Northern mockingbird

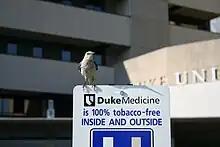
In the urban habitat at Durham, North Carolina

Adult mockingbirds can fall victim to birds of prey such as the great horned owl, screech owl and sharp-shinned hawk, though their tenacious behavior makes them less likely to be captured. Scrub jays also have killed and eaten mockingbirds. Snakes rarely capture incubating females. Fledglings have been prey to domestic cats, red-tailed hawks, and crows. Eggs and nestlings are consumed by blue jays, fish crows, American crows, red-tailed hawks, swallow-tailed kites, snakes, squirrels, and cats. Blowfly larvae and "Haemoproteus" have been found in Florida and Arizona populations, respectively.